Activist ageing

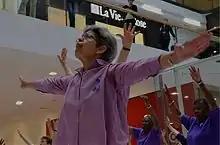
RECAA Flashmob Montreal

Many elders, and especially women, are involved in organizations that aim to effect social change on issues related to ageing or in general. Retirement engenders a form of social exclusion. In this context becoming an activist or a volunteer represents one's agency and participation in social change, outside the market system. Instead of assuming a passive role they act. As elder rights activists and members of community organizations, they try to prevent elder abuse, raise awareness, build resources and networks. Activist ageing is different from active ageing.